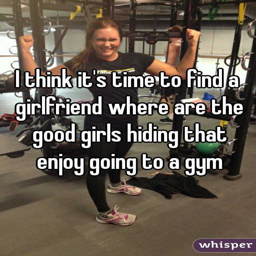
i think it 's time to find a girlfriend where are the good girls hiding that enjoy going to a gym